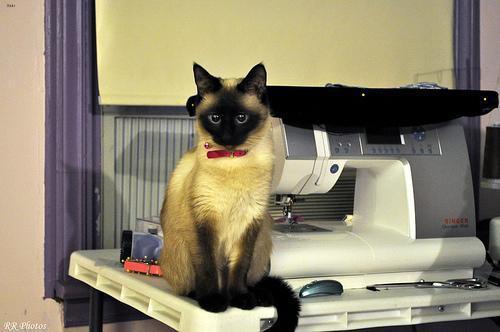
Siamese